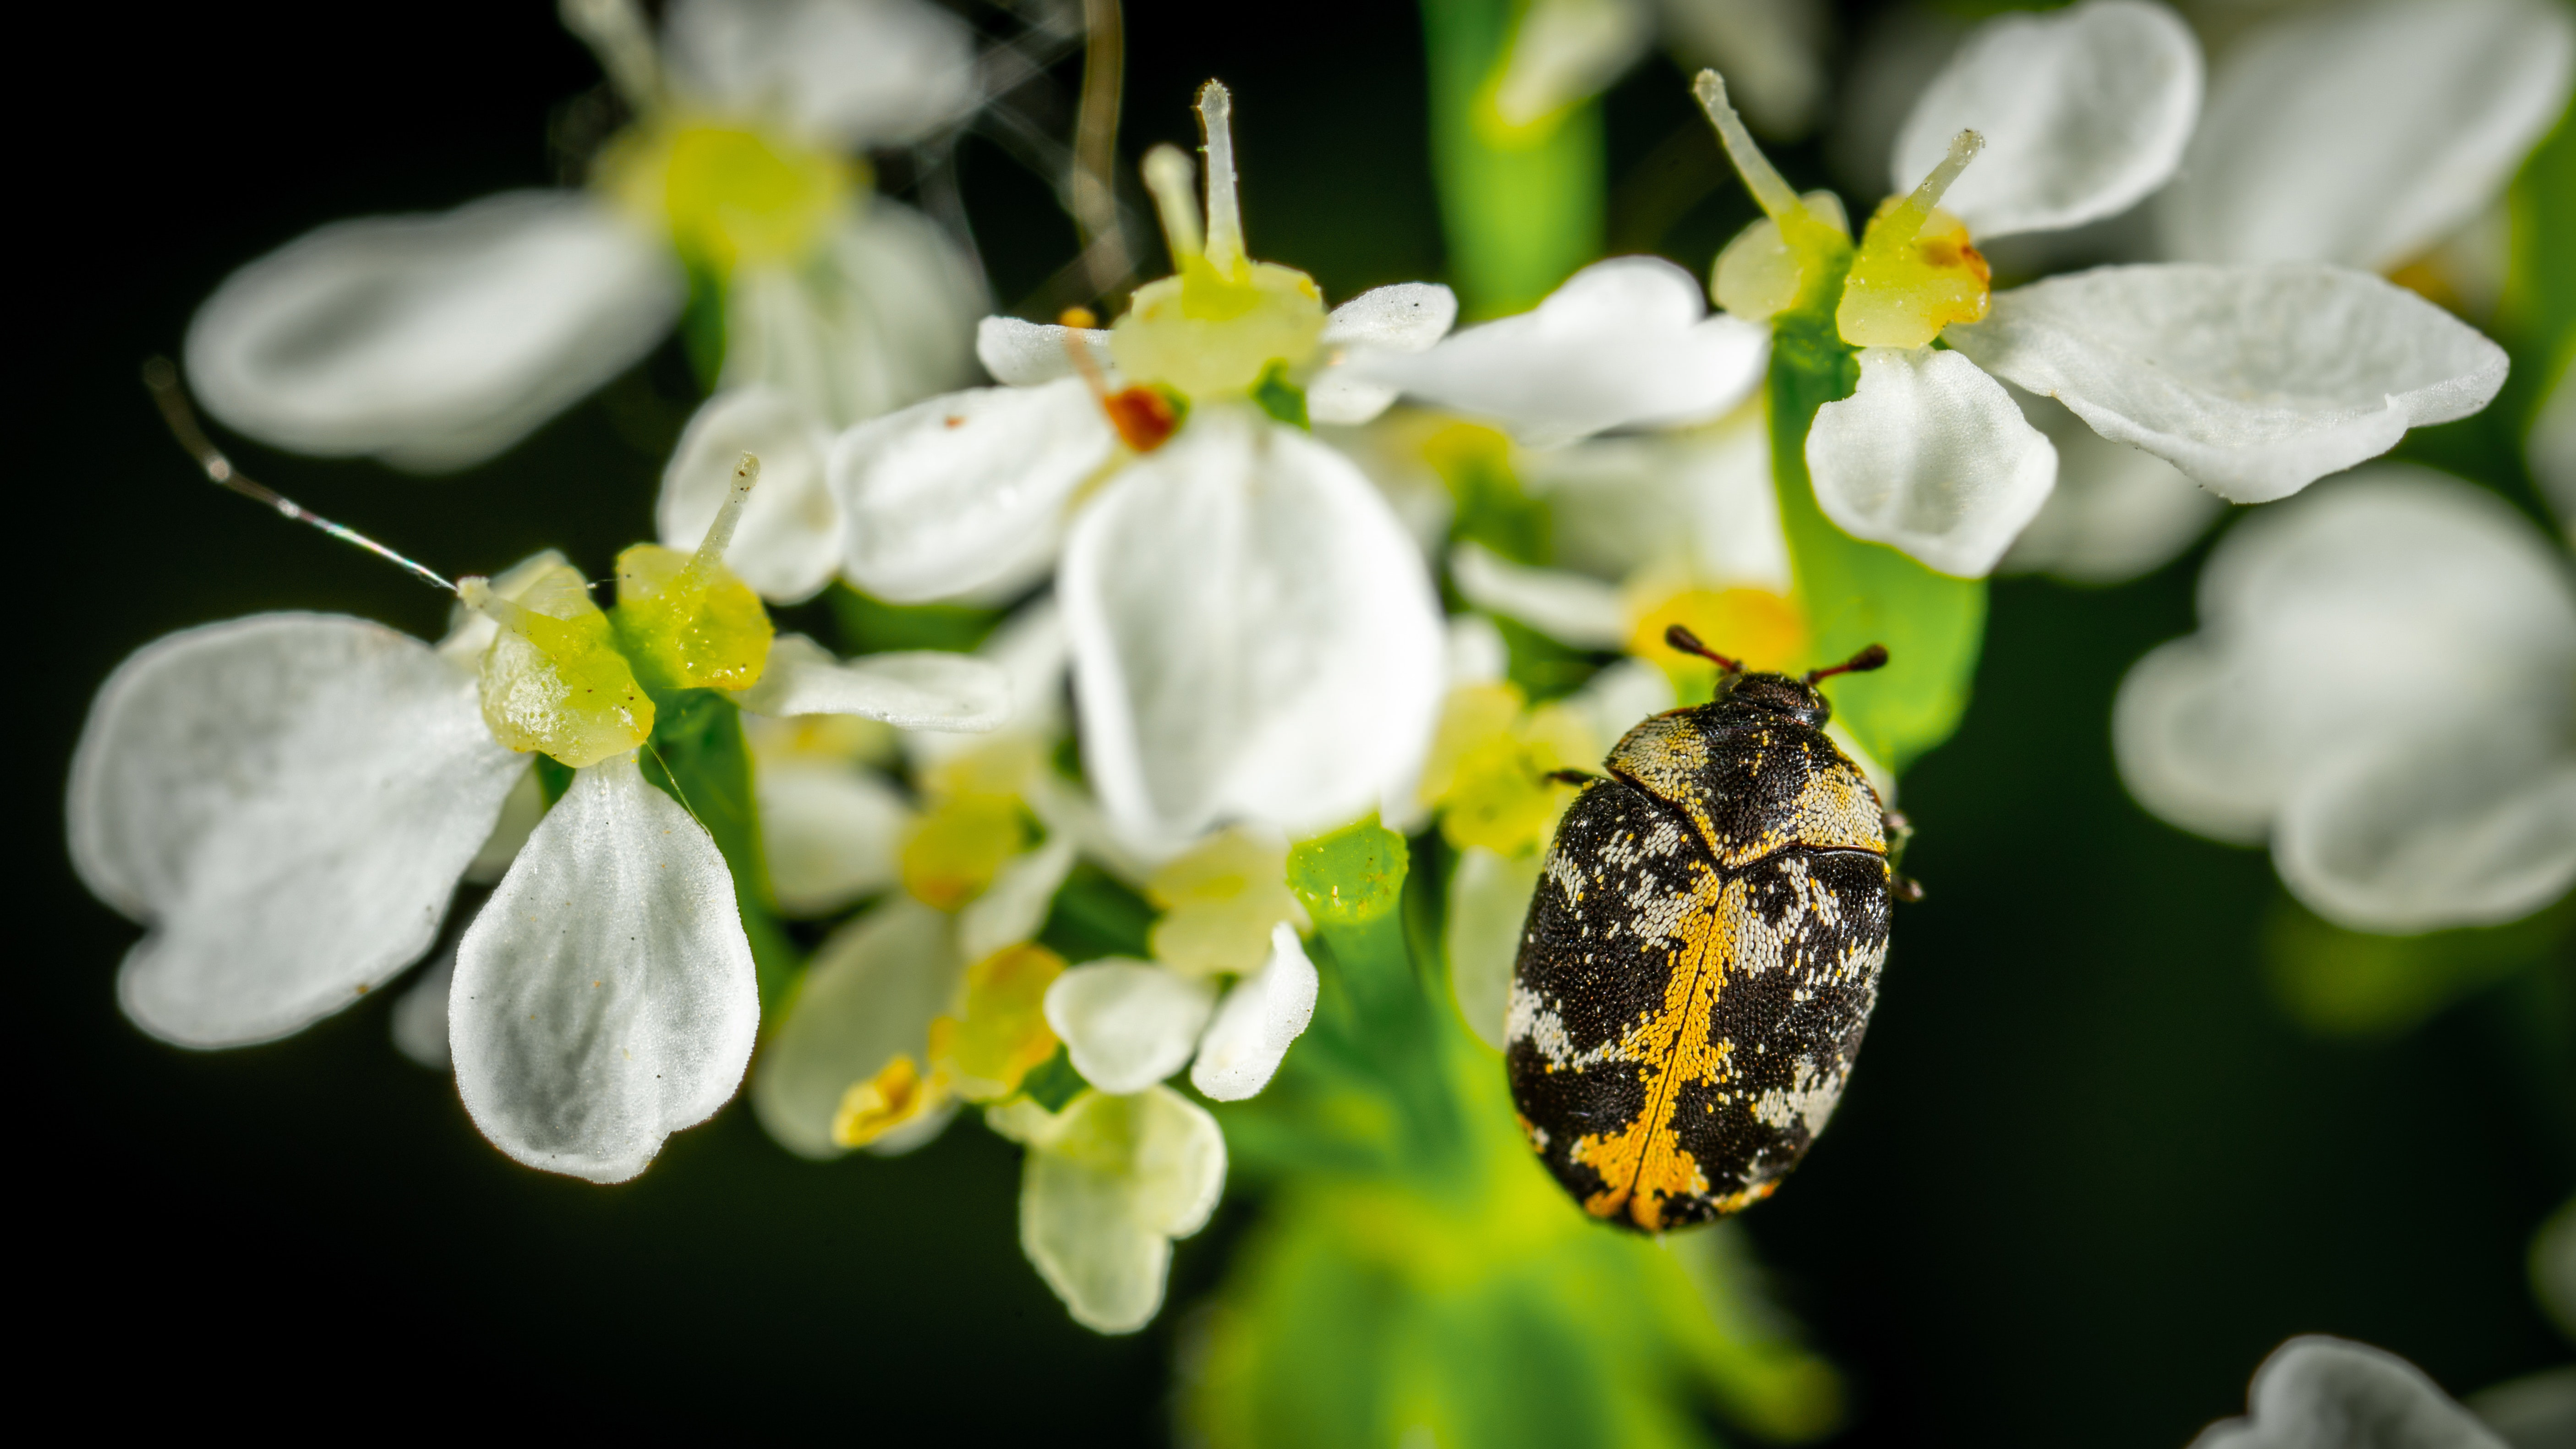
flower, insect, white, beetle, pollen, plant, invertebrate, close up, spring, petal, macro photography, pollinator, membrane winged insect, flowering plant, wildflower, photography, bee, pest, arthropod, blossom, Blister beetles, weevil